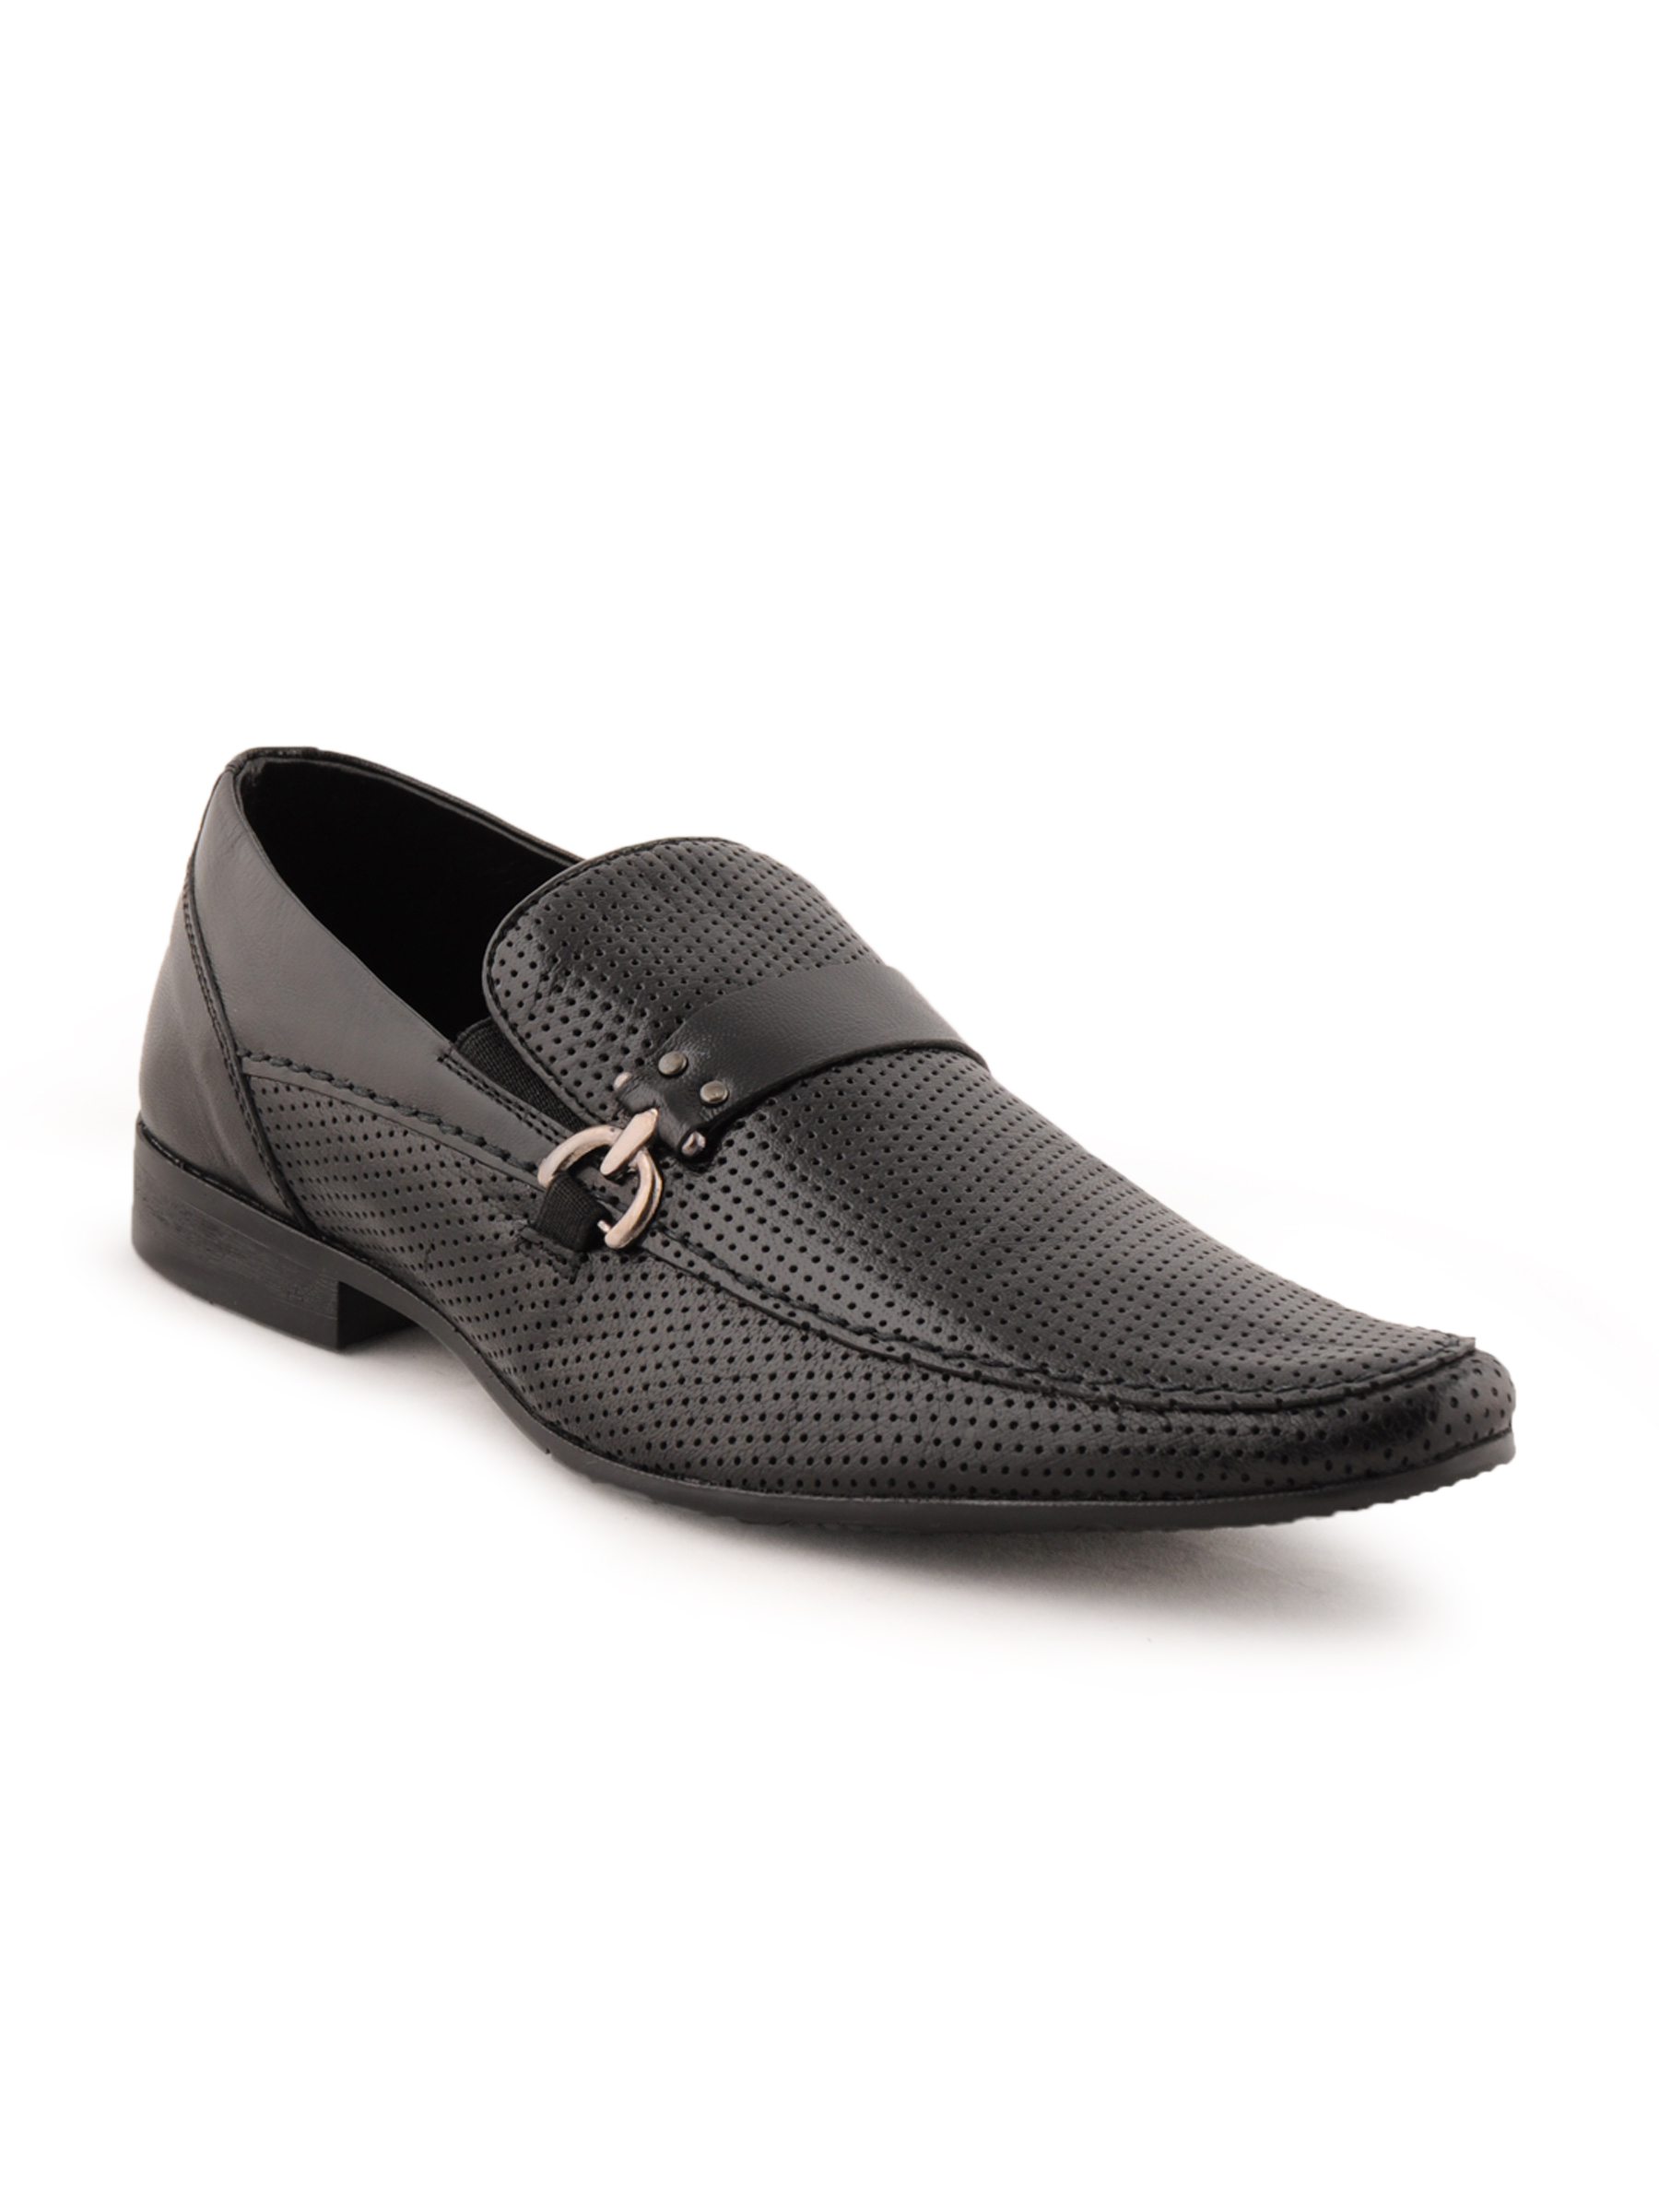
Franco Leone Men Formal Black Shoe
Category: Footwear / Shoes / Formal Shoes
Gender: Men
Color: Black
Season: Winter 2015
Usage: Formal